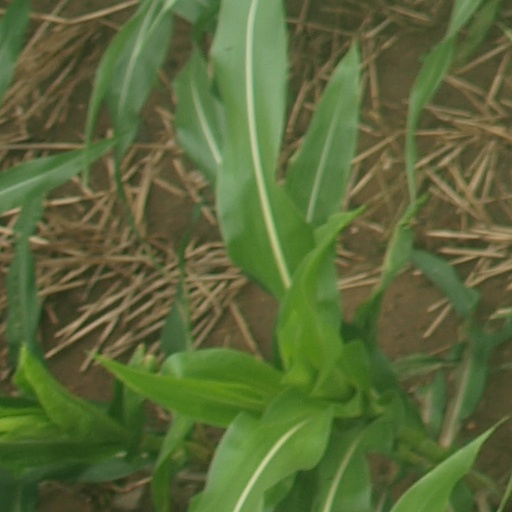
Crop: maize; corn